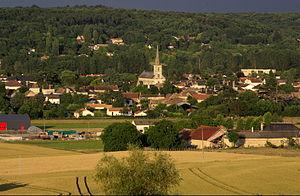
Une vue du village de Vouneuil-sur-Vienne.
Vouneuil-sur-Vienne est une commune du Centre-Ouest de la France, située dans le département de la Vienne.